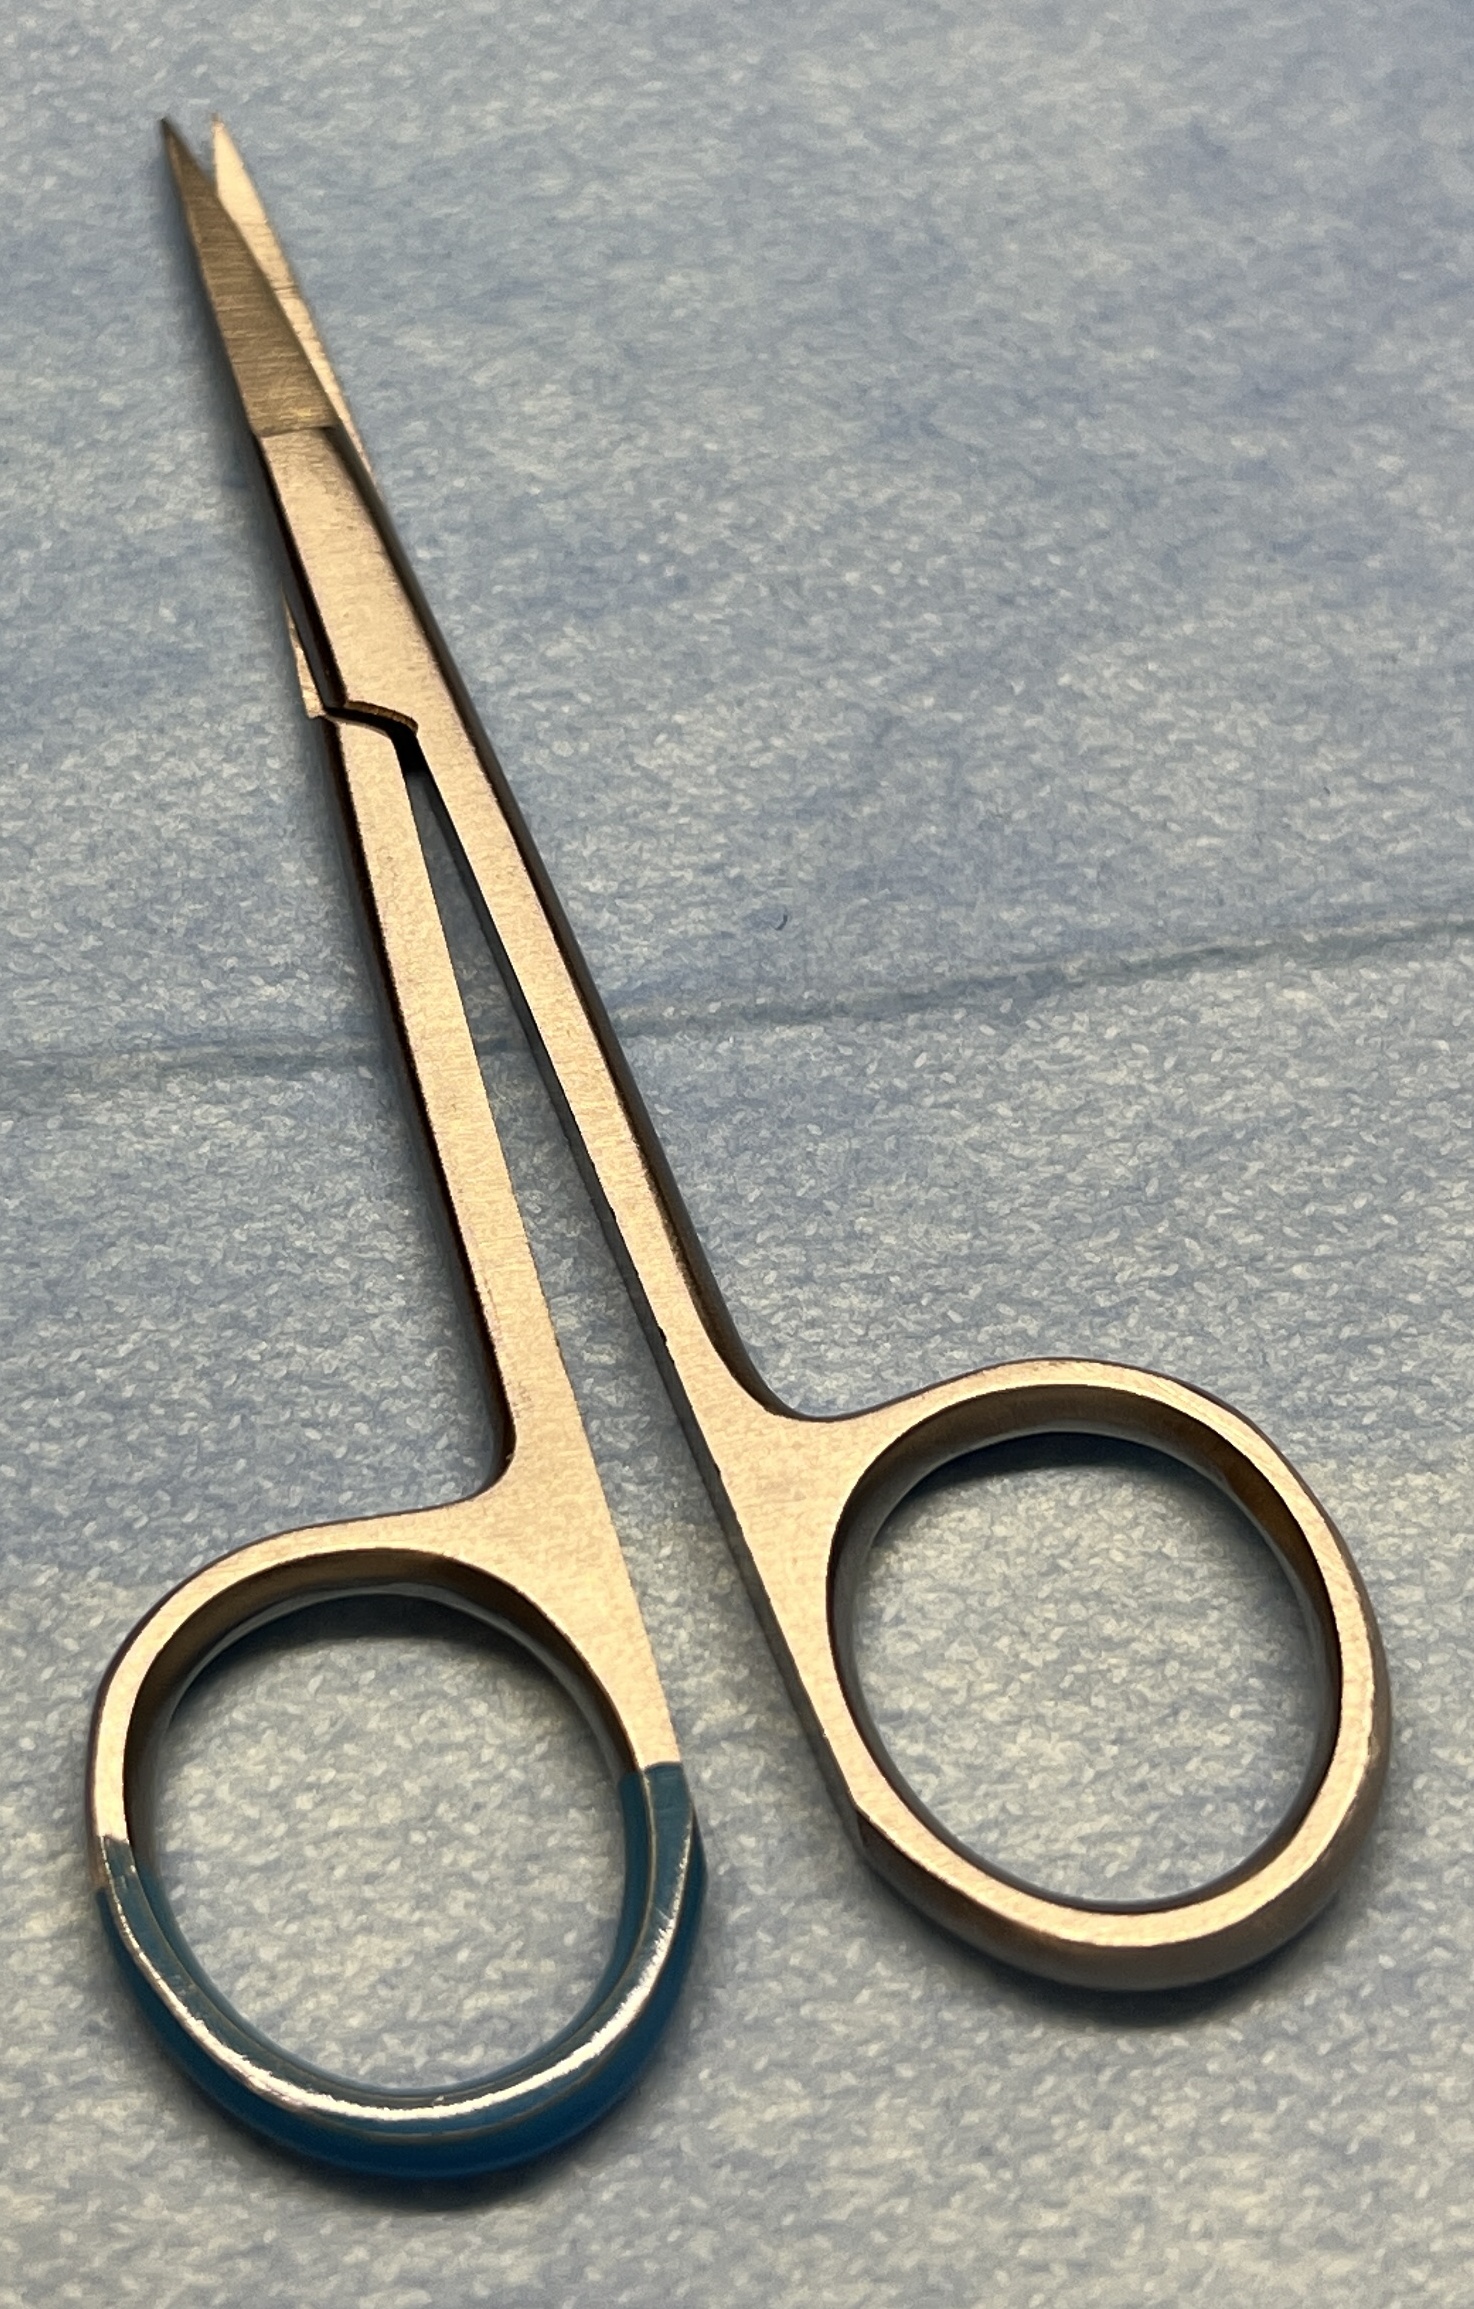
Hinged instrument state: open